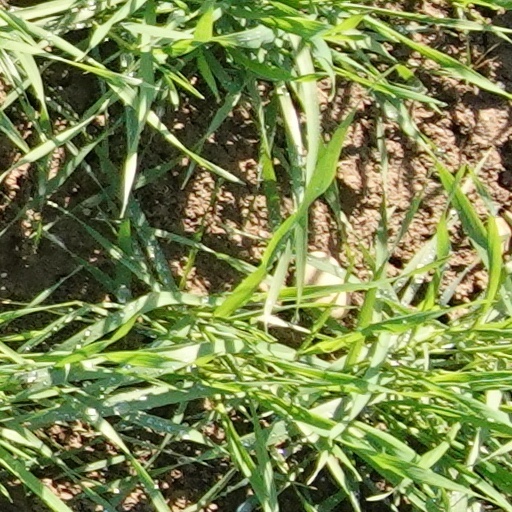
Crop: wheat